Bow and arrow

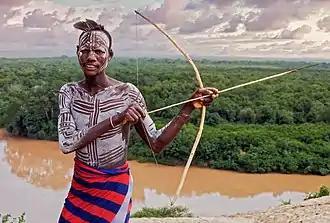
A Karo man holding a bow and arrow

The bow and arrow is a ranged weapon system consisting of an elastic launching device (bow) and long-shafted projectiles (arrows). Humans used bows and arrows for hunting and aggression long before recorded history, and the practice was common to many prehistoric cultures. They were important weapons of war from ancient history until the early modern period, when they were rendered increasingly obsolete by the development of the more powerful and accurate firearms. Today, bows and arrows are mostly used for hunting and sports.